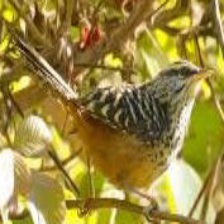
Species: FASCIATED WREN
Scientific name: CAMPYLORHYNCHUS FASCIATUS